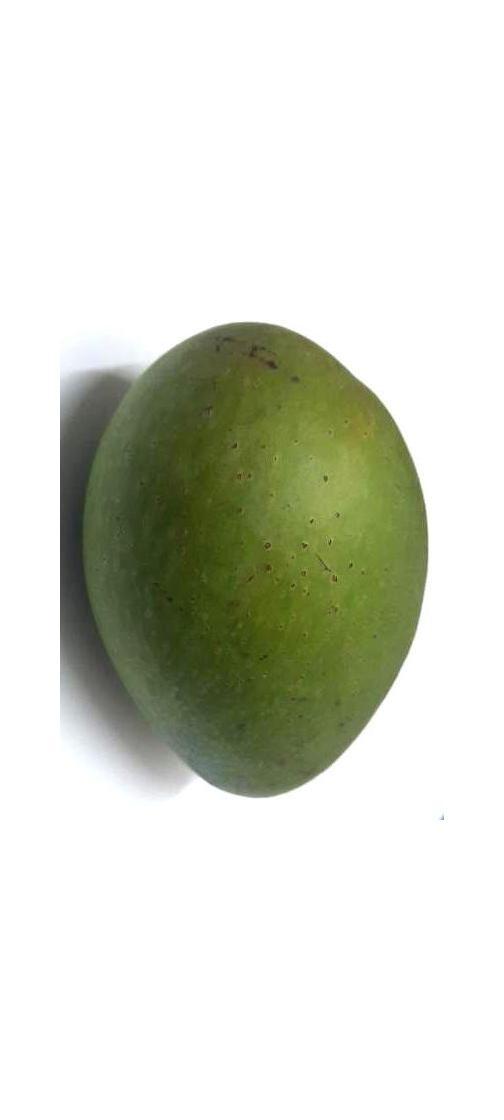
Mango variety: Ashshina Zhinuk